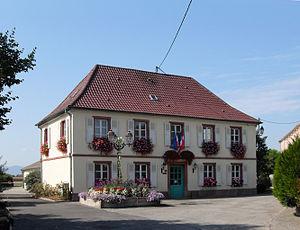
La mairie de Fortschwihr
Fortschwihr est une commune française, située dans le département du Haut-Rhin, en région Grand Est.